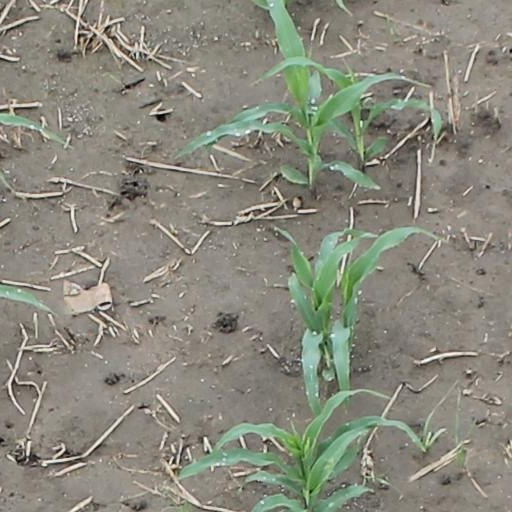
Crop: maize; corn